604th Special Operations Squadron

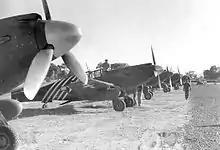
P-51s of an Air Commando unit

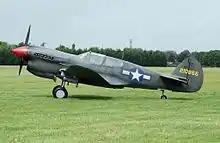
P-40 Warhawk

The squadron was first activated at Drane Field in the spring of 1944 as the 4th Fighter Reconnaissance Squadron, one of the original squadrons of the 3d Air Commando Group. After training in Florida until October, the squadron shipped overseas to the Philippines as the 4th Fighter Squadron, Commando. Under Fifth Air Force, it attacked Japanese airfields, railways and other targets in the Philippines and Taiwan and supported ground forces in the Philippines. The unit flew escort missions for attacks on Taiwan and the Chinese coast and provided top cover for ship convoys. For its actions in the liberation of the Philippines the squadron was awarded a Philippine Republic Presidential Unit Citation.